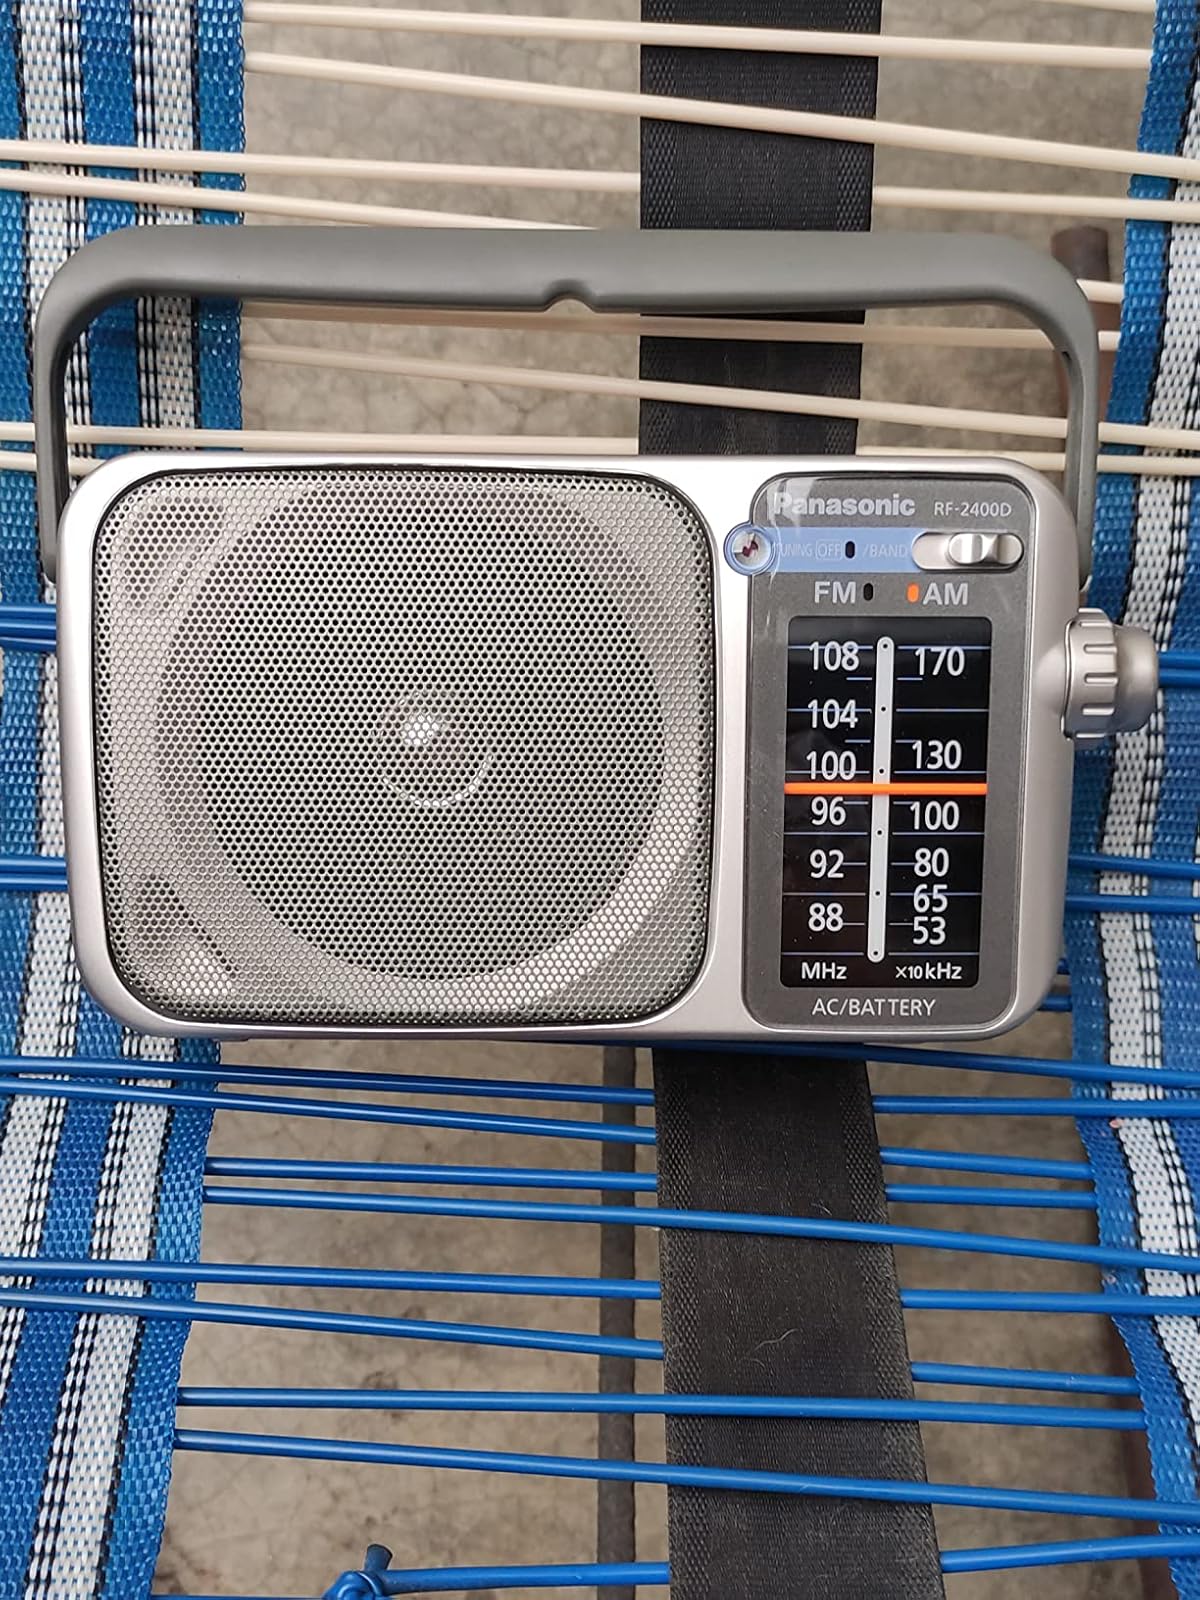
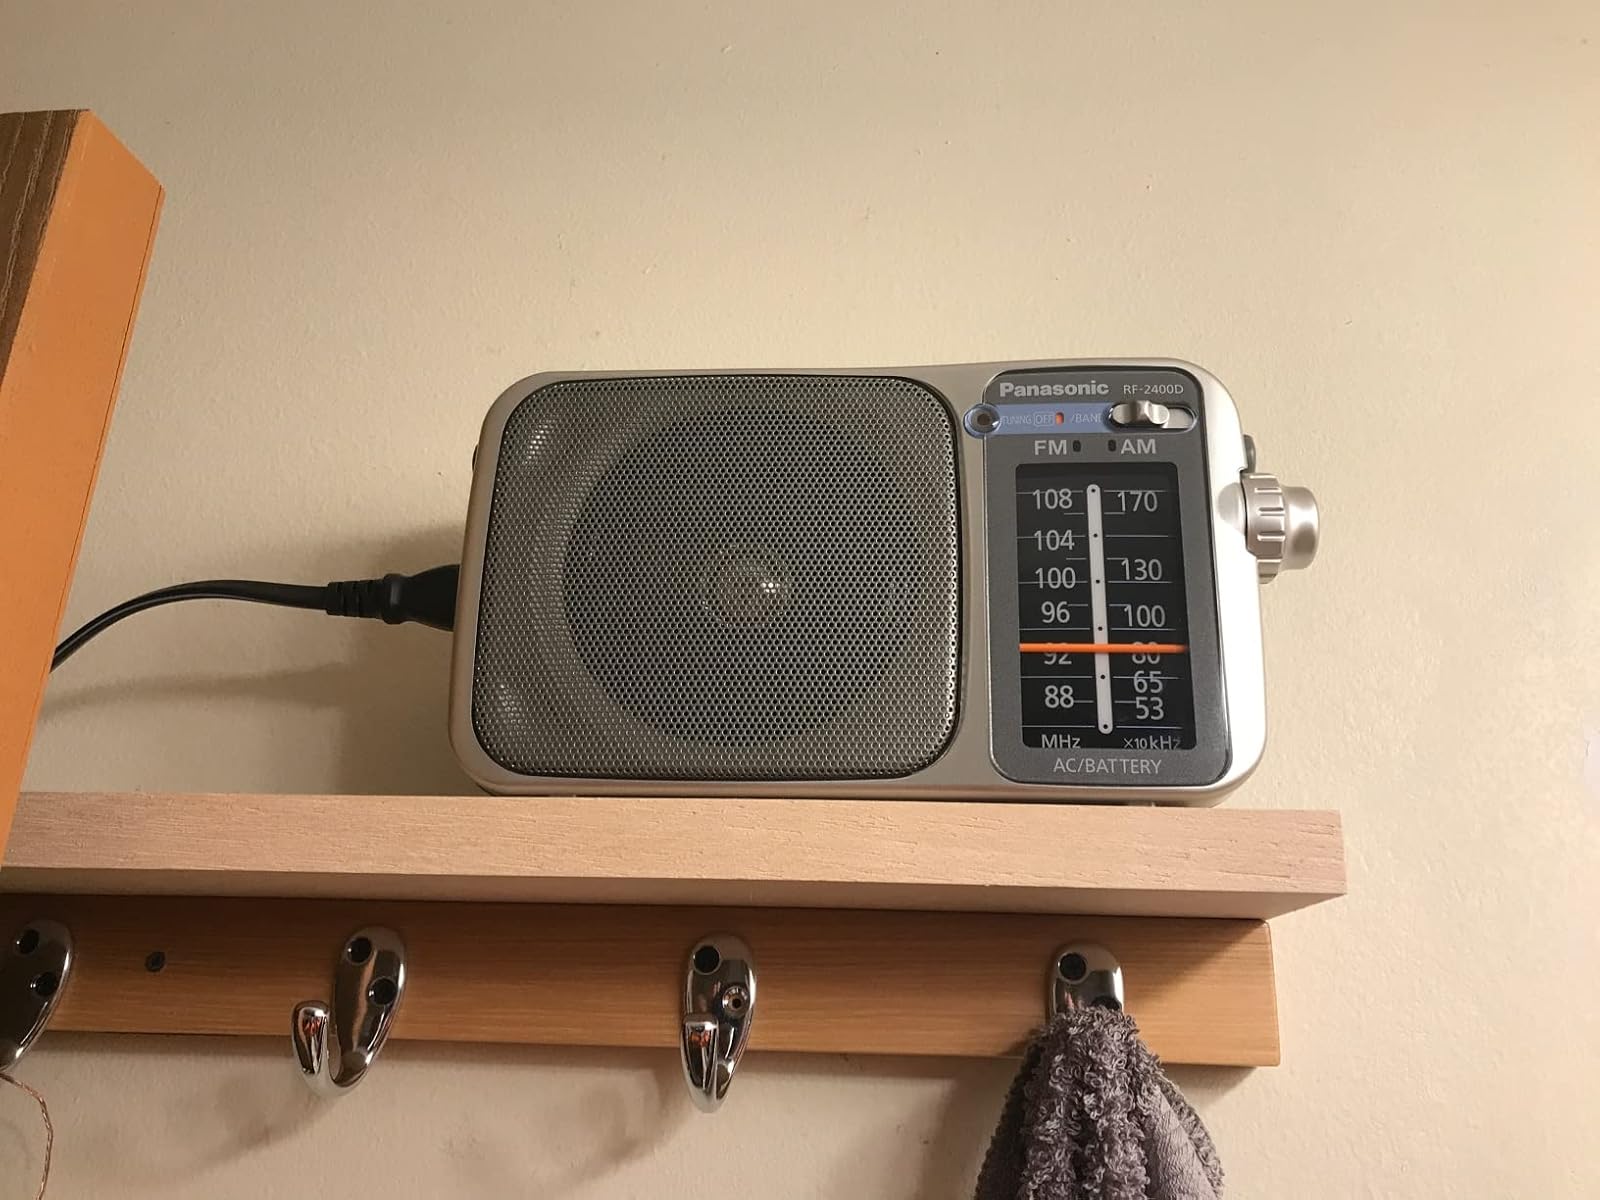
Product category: radio
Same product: yes